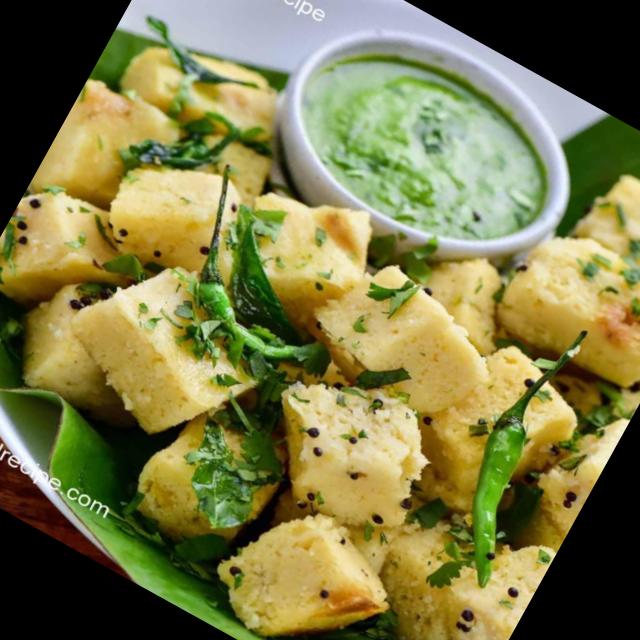
Dish: dhokla